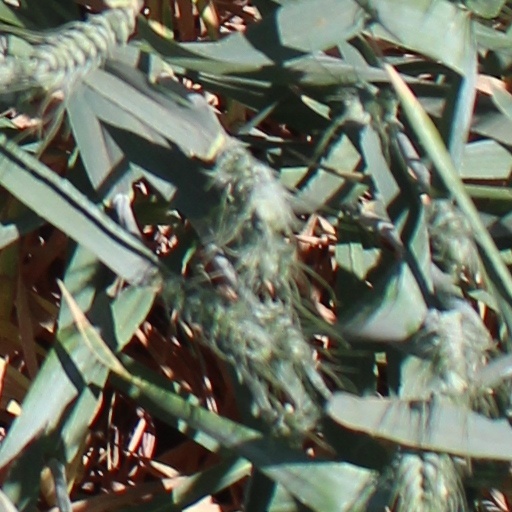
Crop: wheat